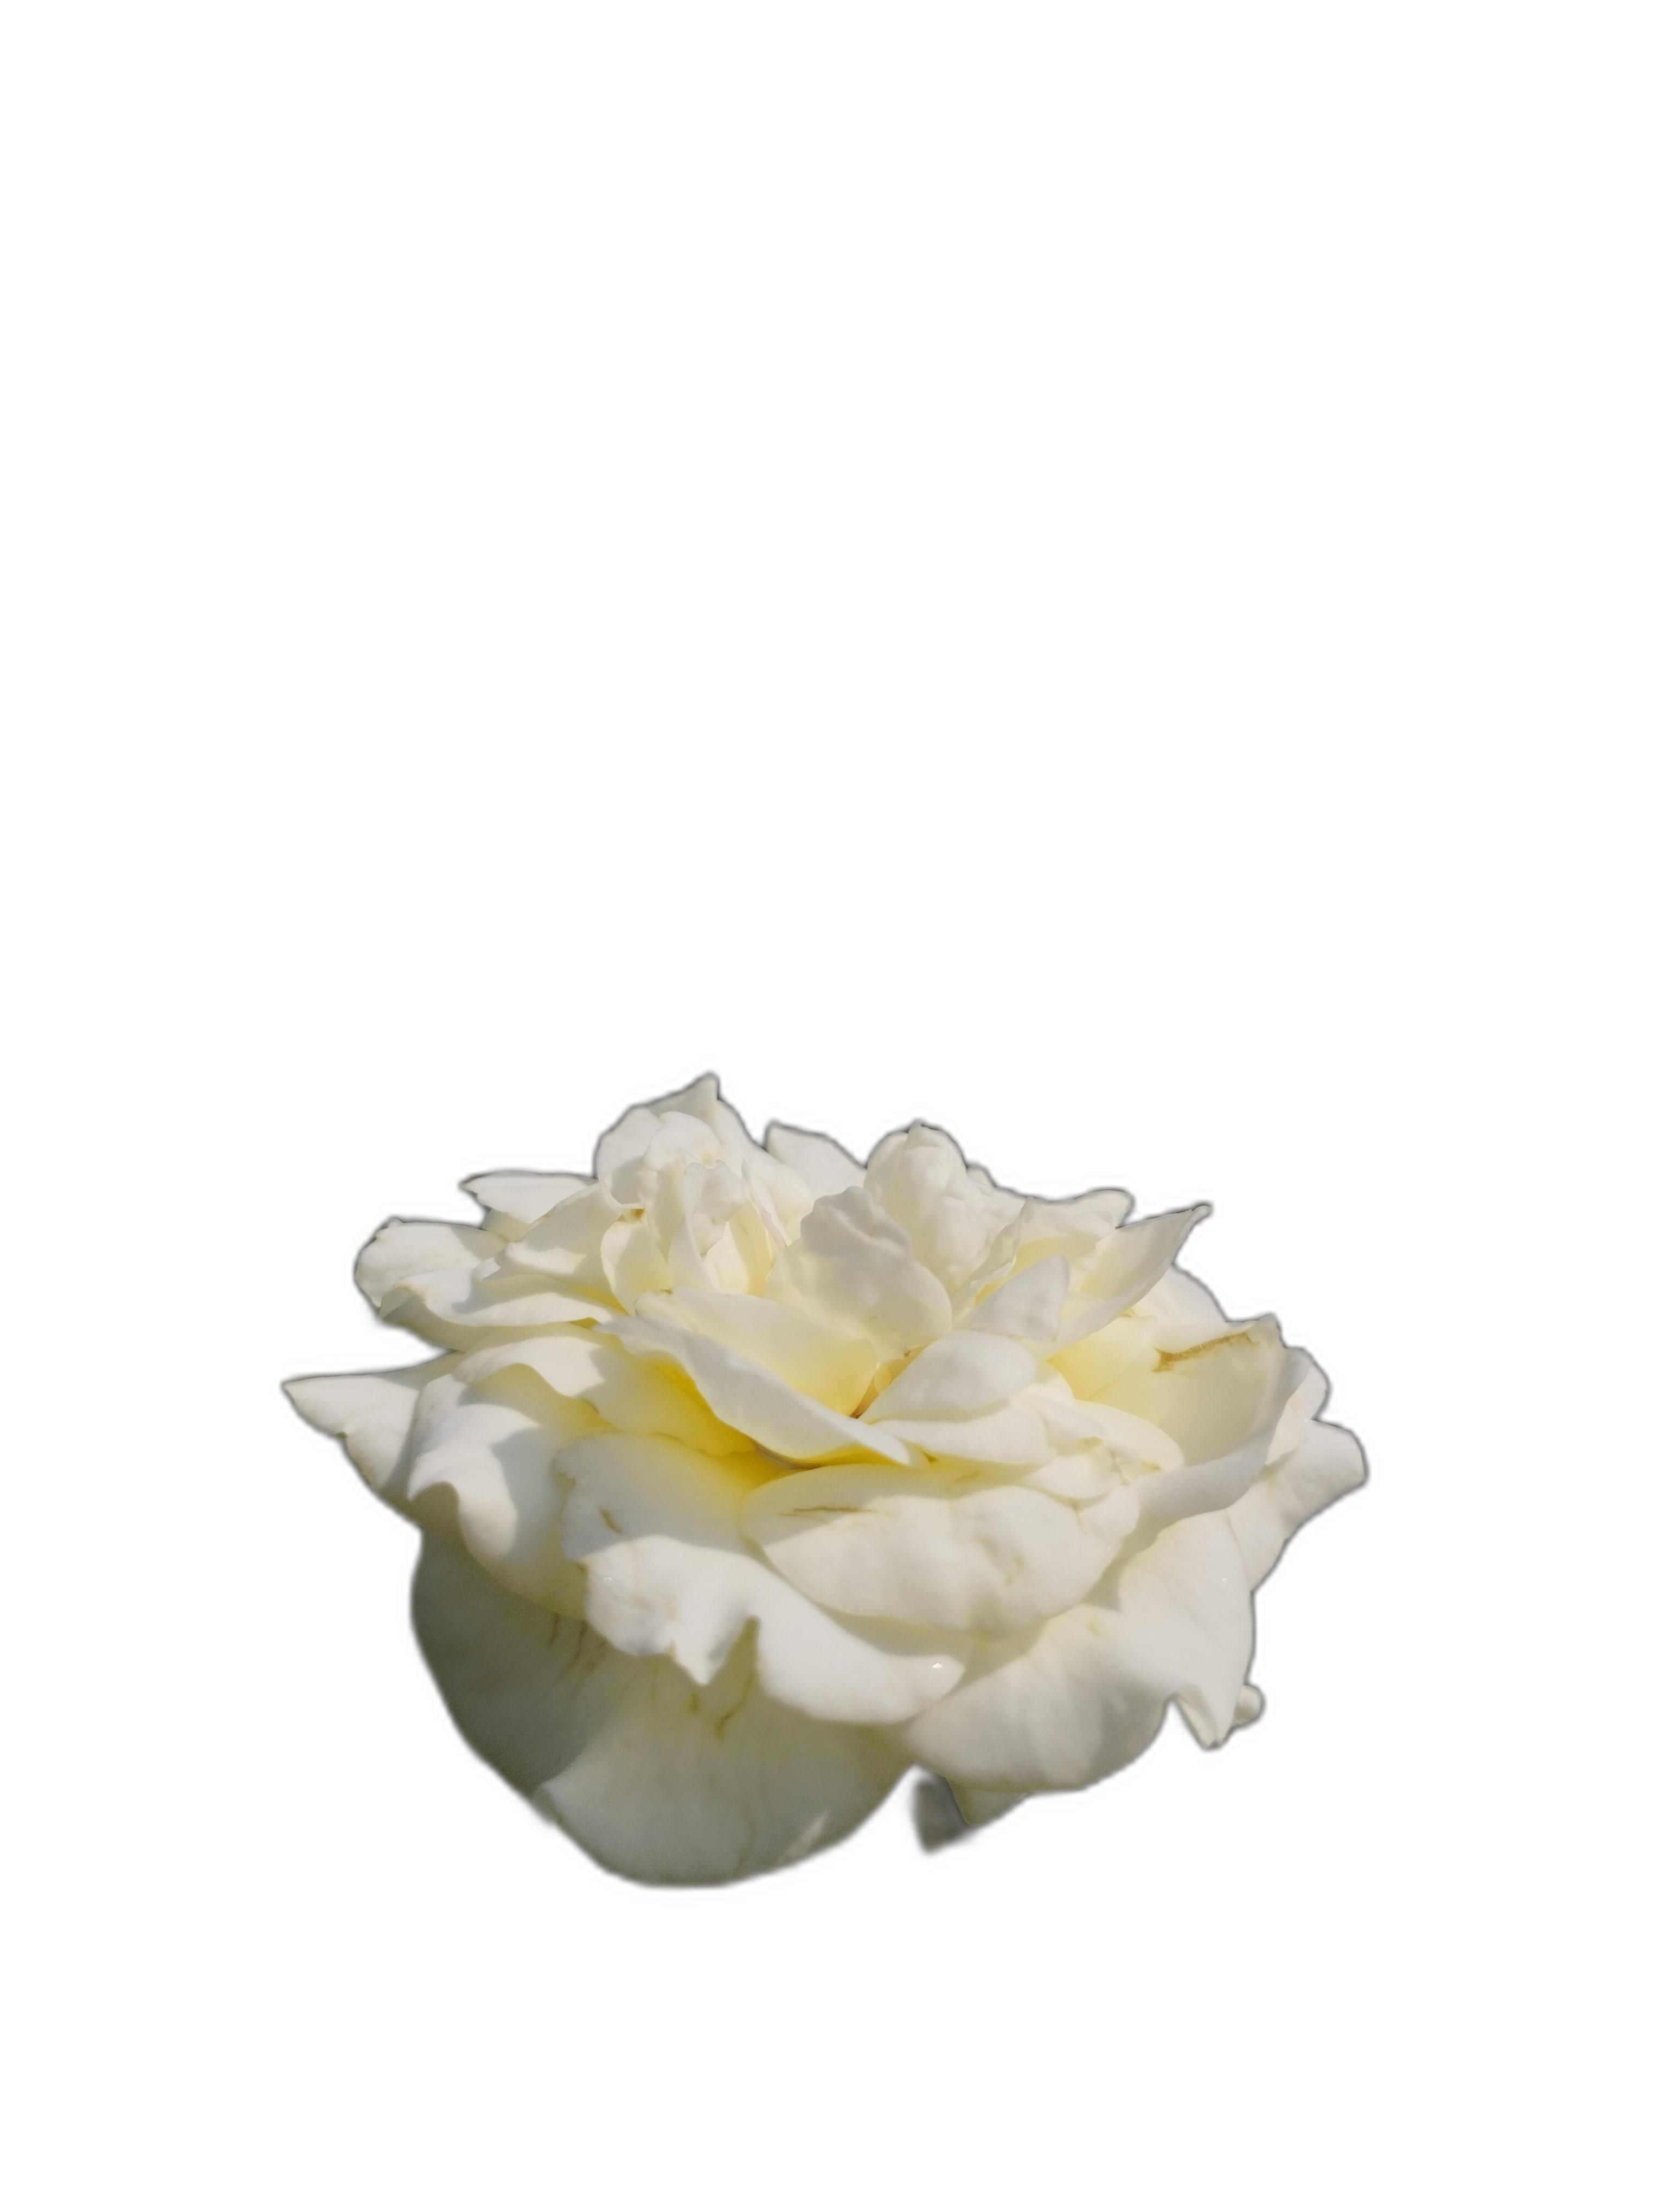
Label: Rose